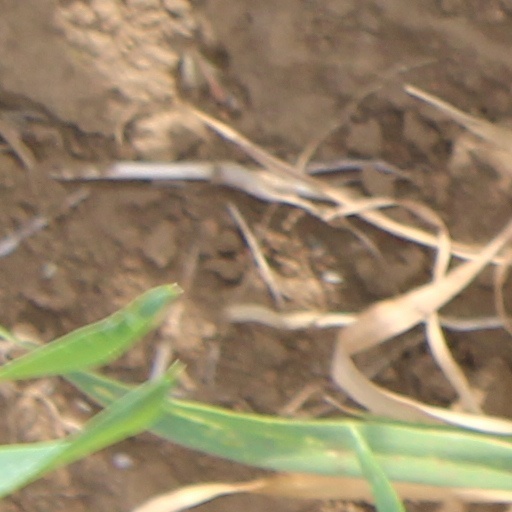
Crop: wheat